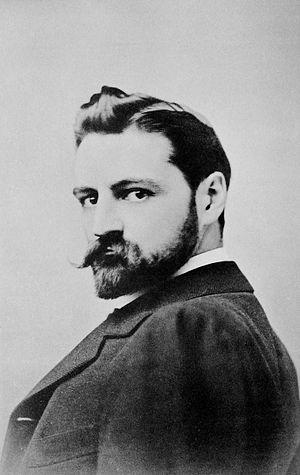
Le prince Serge Volkonski, ou Wolkonsky né Sergueï Mikhaïlovitch Volkonski le 4 mai 1860 au château de Fall dans le gouvernement d'Estland et mort le 25 octobre 1937 à Hot Springs, près de Richmond aux États-Unis, est un aristocrate russe devenu administrateur des théâtres impériaux et critique de théâtre.